Answer in natural language. Is Doorway (marked A) to the right of dark brown wooden dresser with six drawers (marked B)? Choose between the following options: yes or no
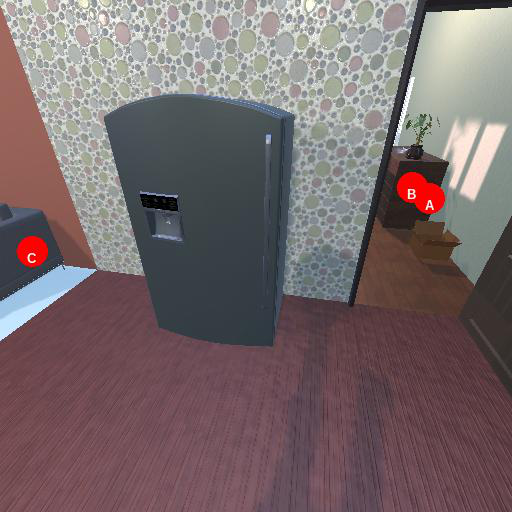
<answer>no</answer>